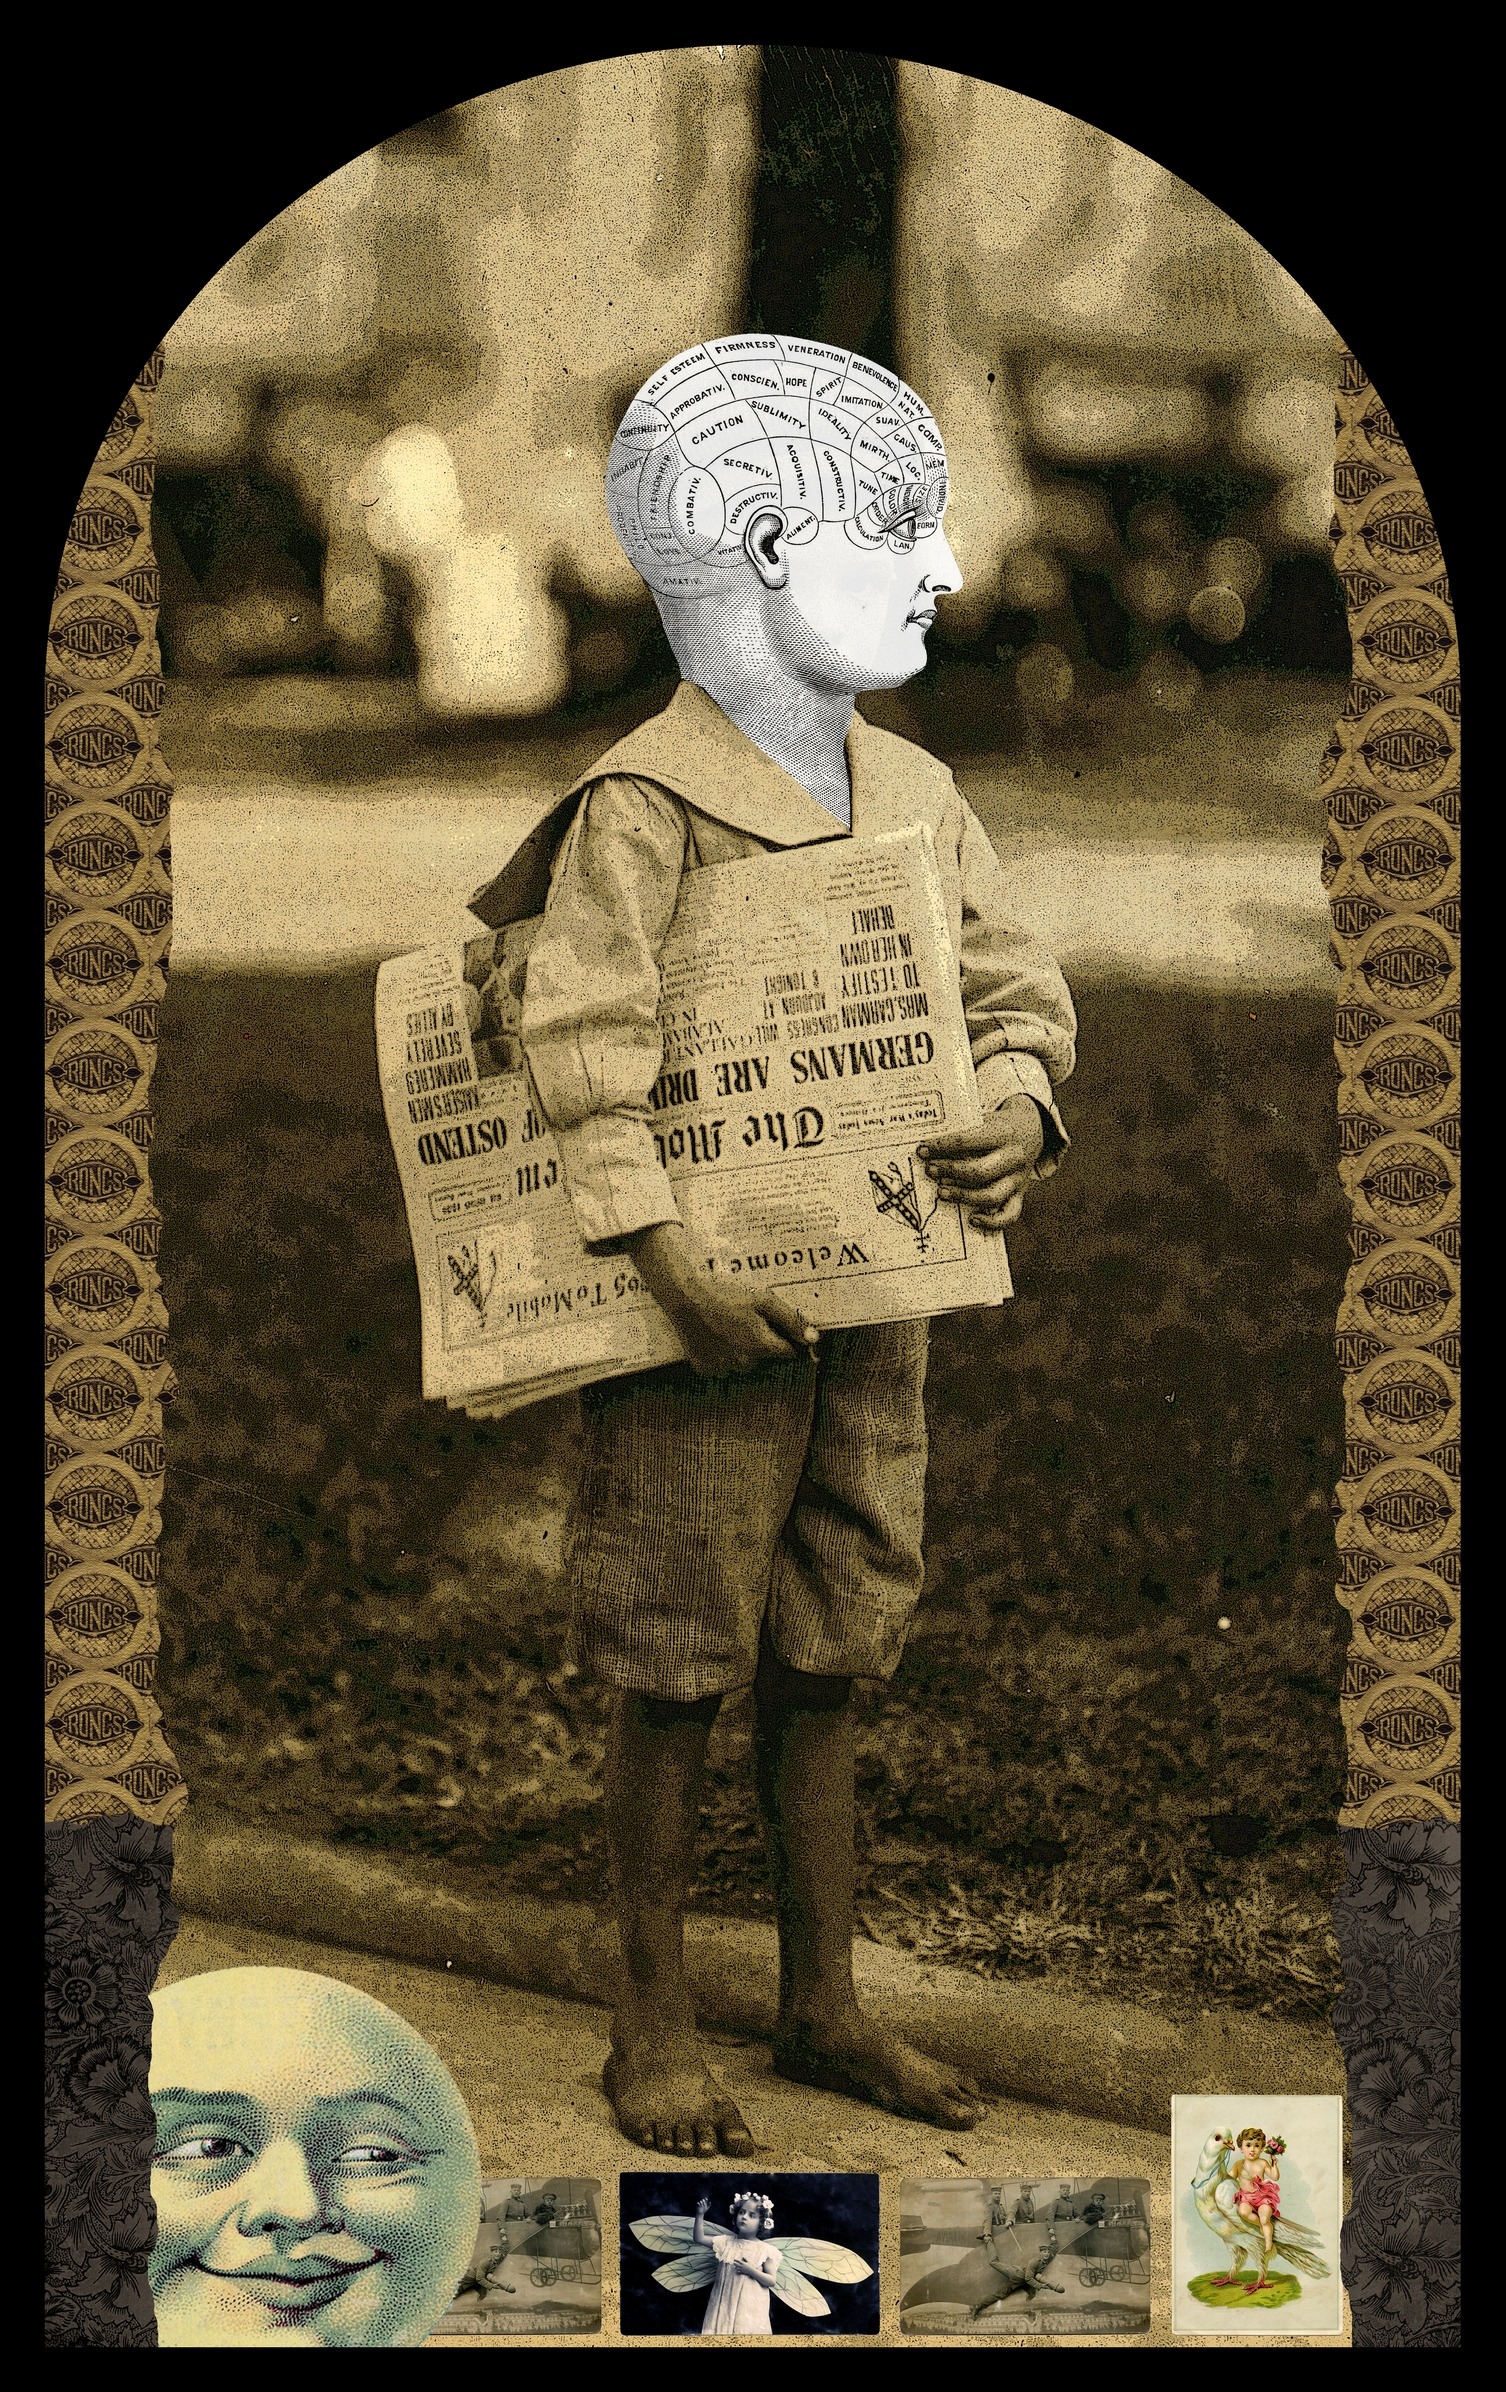
skull, art, mask, illustration, head, poster, image, facial, album cover, ancient history